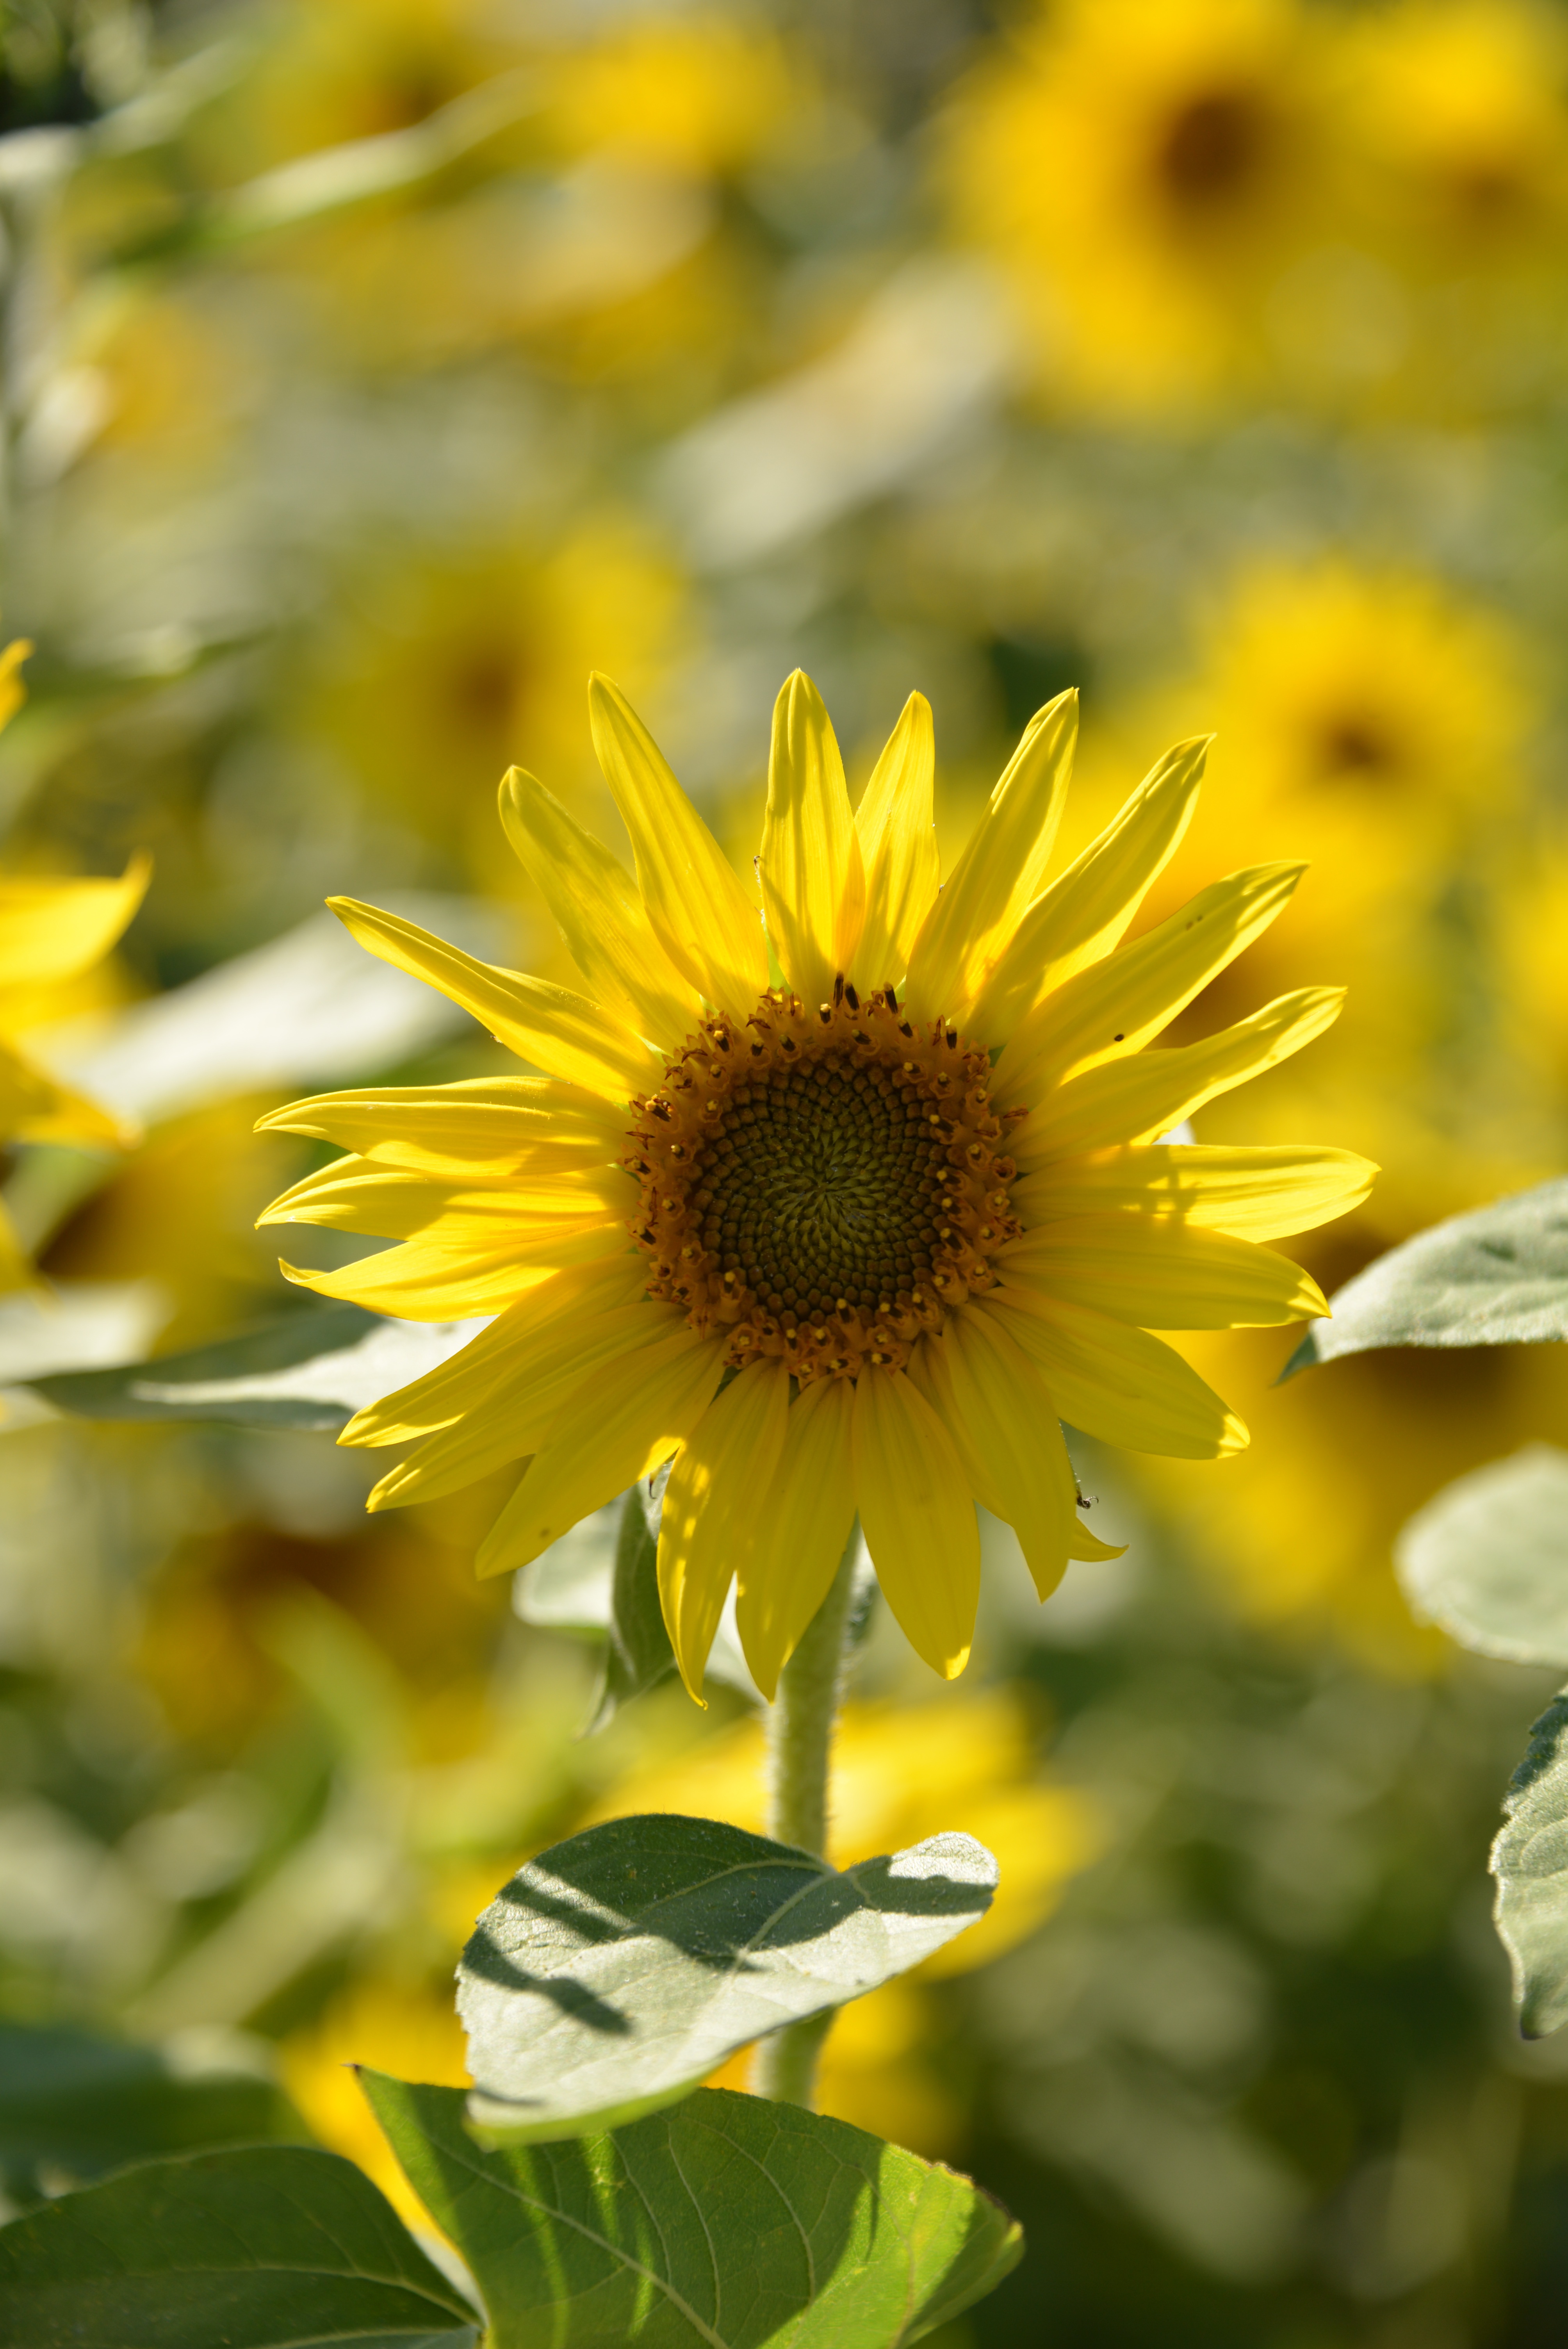
nature, blossom, plant, sky, field, sunlight, flower, petal, bloom, summer, botany, yellow, garden, flora, sunflower, yellow flower, wildflower, flowers, close up, sunny, sun flower, macro photography, public record, flowering plant, daisy family, plant stem, land plant